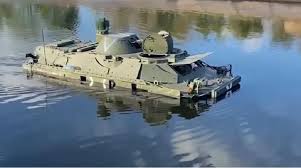
Label: BTR